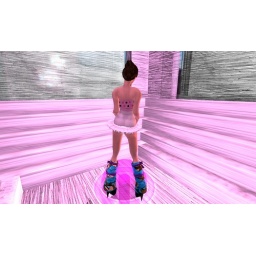
in the lead pencil box - the back in pink